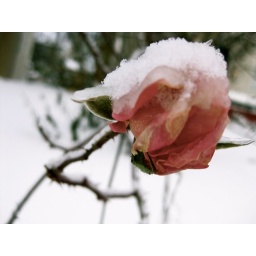
Lost of bushes and trees caught with their flowers and foliage in &amp;quot;Arctic Blast 2008&amp;quot;.